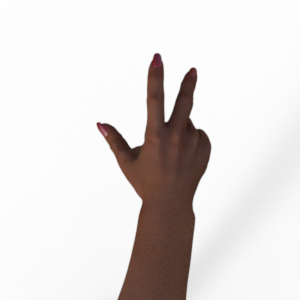
Label: scissors